Culinary diplomacy

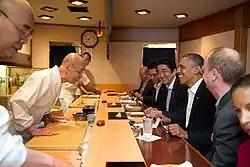
U.S. President Barack Obama and Japanese Prime Minister Shinzo Abe at the Sukiyabashi Jiro sushi restaurant in Tokyo in 2014.

The Japan Brand Working Group was established in 2005 and would go on to house the country's culinary diplomacy initiative, the Food Research Promotion Discussion Group ("Shoku-bunka kenkyū suishin kondankai)". The Japanese Restaurants Overseas (JRO) was subsequently created as a non-profit organization that invests in and helps grow restaurants offering Japanese cuisine.